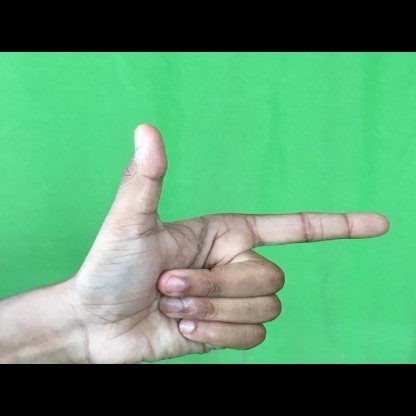
Mudra: Chandrakala